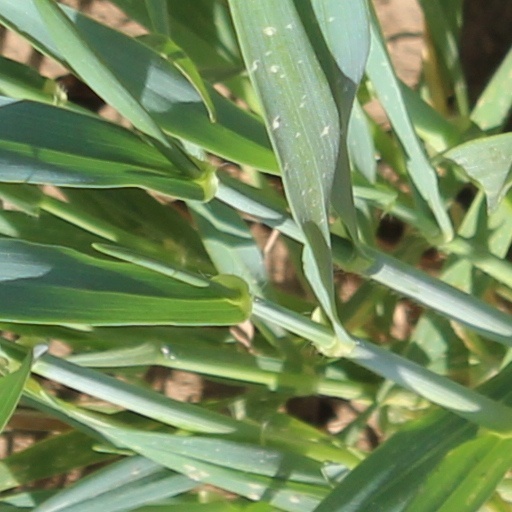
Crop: wheat